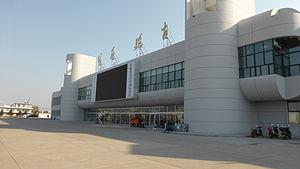
L'aéroport de Yanji Chaoyangchuan est un aéroport desservant la ville de Yanji dans la province du Jilin, dans le Nord-est de la Chine.